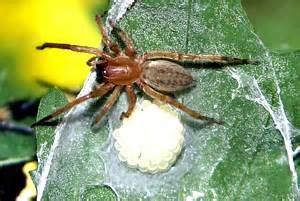
Label: ragno